Jasminum nudiflorum

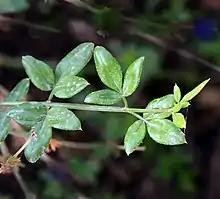
Leaves

It grows to tall and wide, with arching green shoots and opposite, pinnate, dark green leaves. Each leaf is divided into three oval-oblong leaflets which are about 3 cm long. It is a trailing, vine-like shrub.